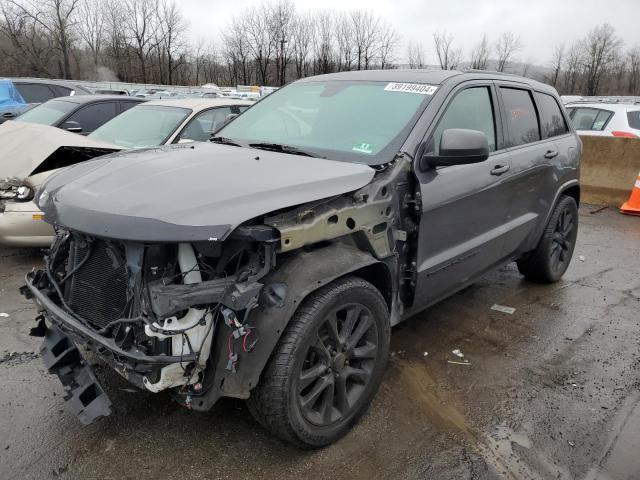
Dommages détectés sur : plaque d'immatriculation avant, pare-choc avant, feu avant droit, feu avant gauche, capot, aile avant gauche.
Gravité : majeur